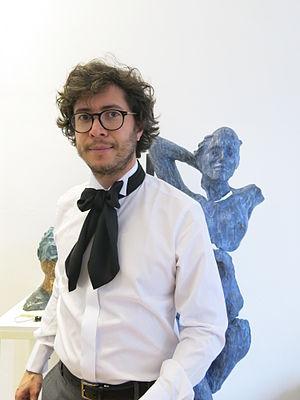
Teddy Cobeña Loor né à Portoviejo le 16 avril 1973, est un sculpteur figuratif et expressionniste avec une composante surréaliste résident à Barcelone.